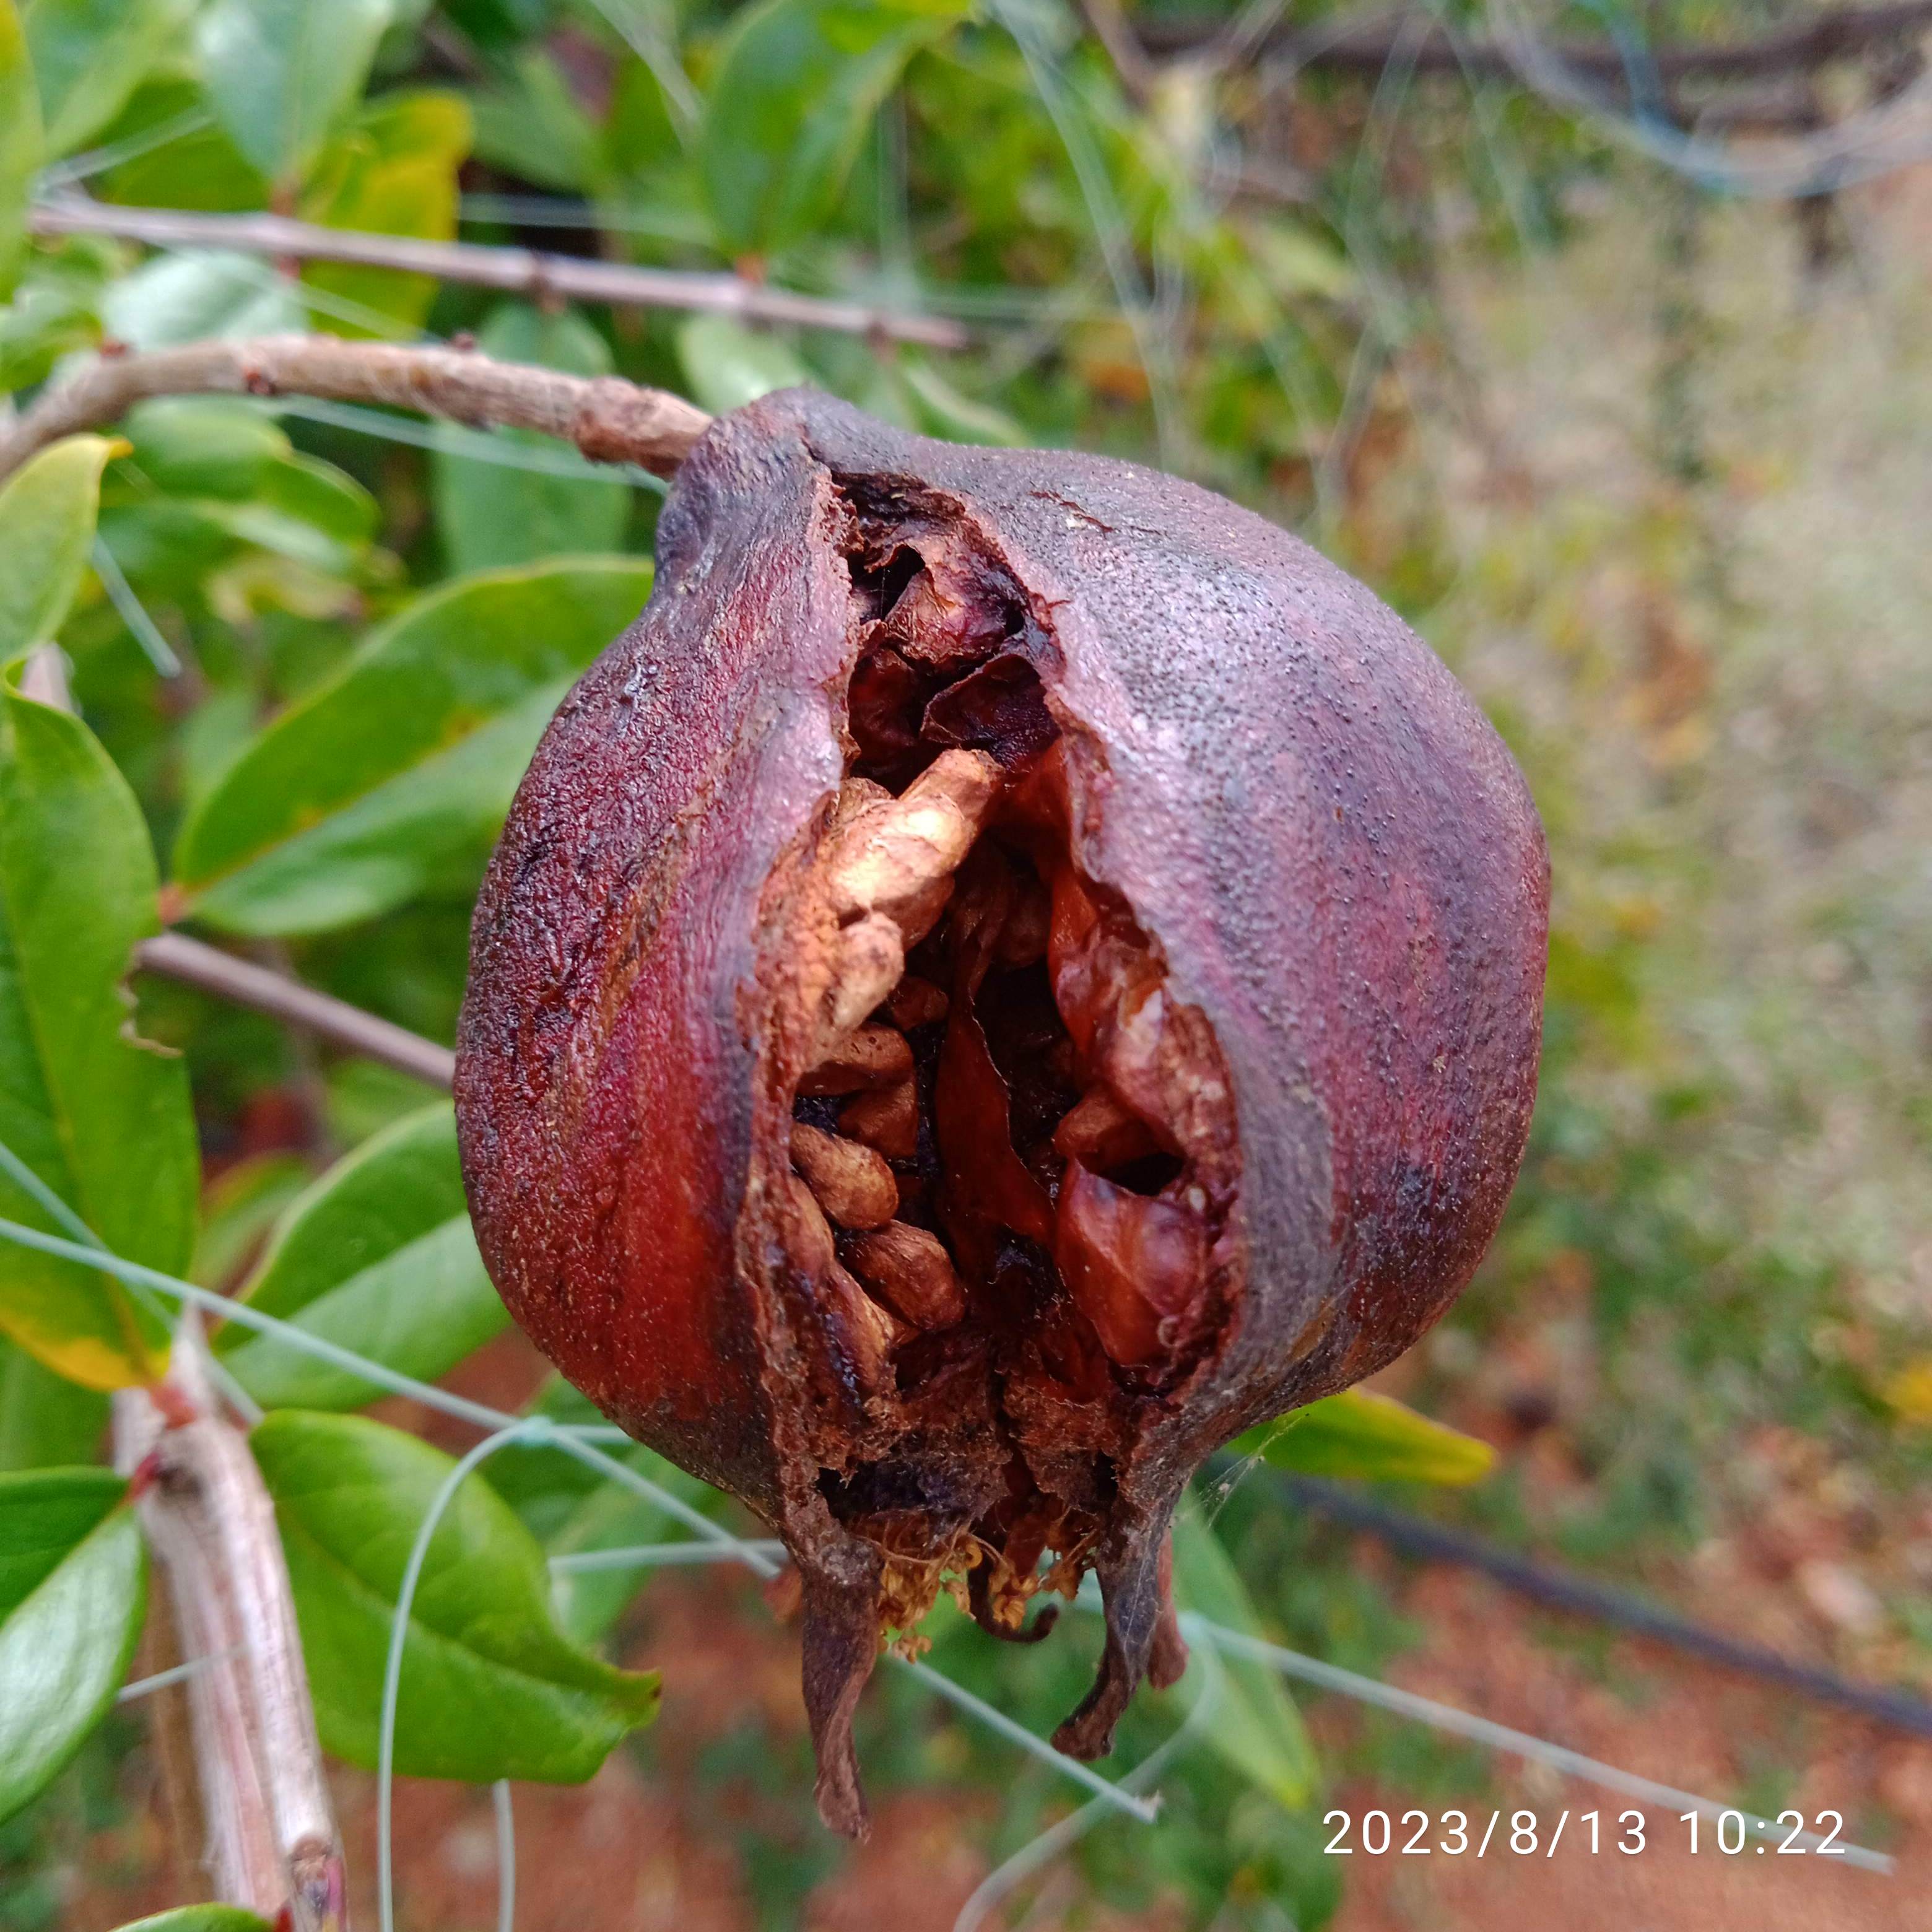
Label: Bacterial_Blight